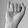
ASL letter: I